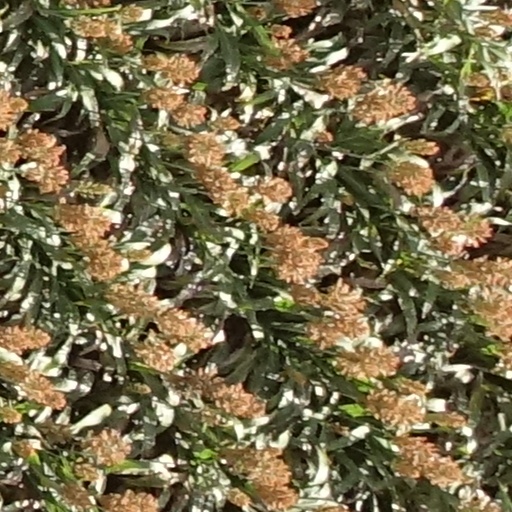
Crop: sorghum